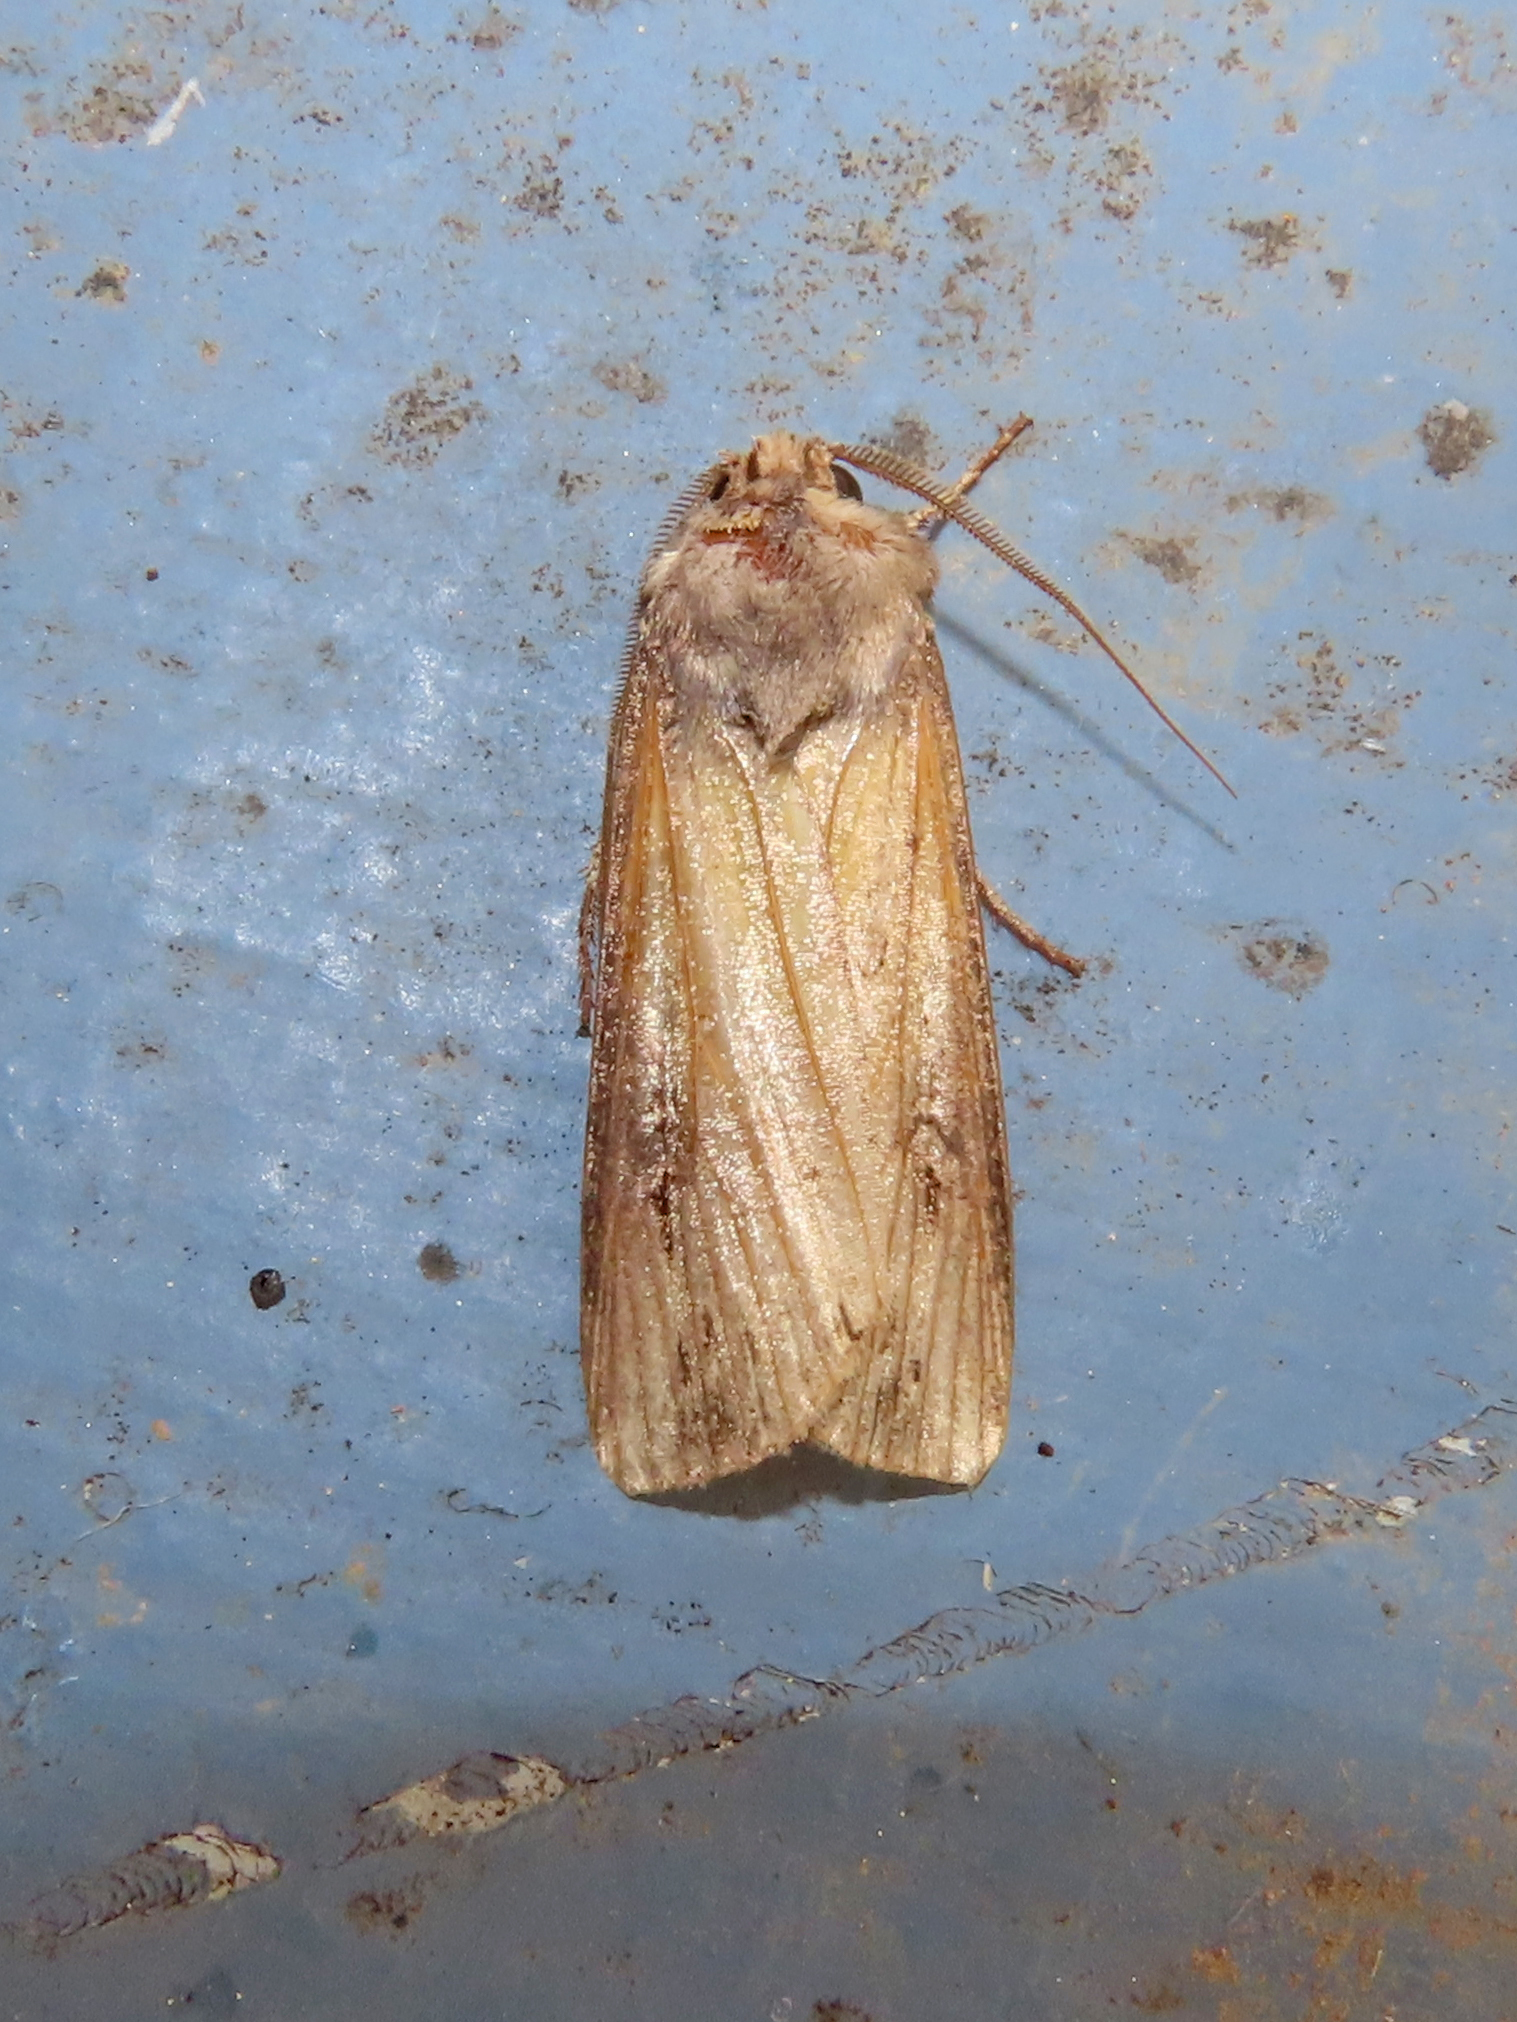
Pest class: cutworms